Sino-Vietnamese War

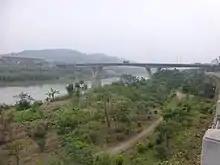
A new bridge spanning the Red River between Hekou and Kim Thành, on the main road between Kunming and Hanoi

The December 2007 announcement of a plan to build a Hanoi–Kunming highway was a landmark in Sino-Vietnamese relations. The road will traverse the border that once served as a battleground. It is predicted to contribute to demilitarizing the border region, as well as facilitating trade and industrial cooperation between the nations.